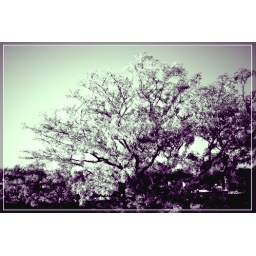
This is a tree in front of my house